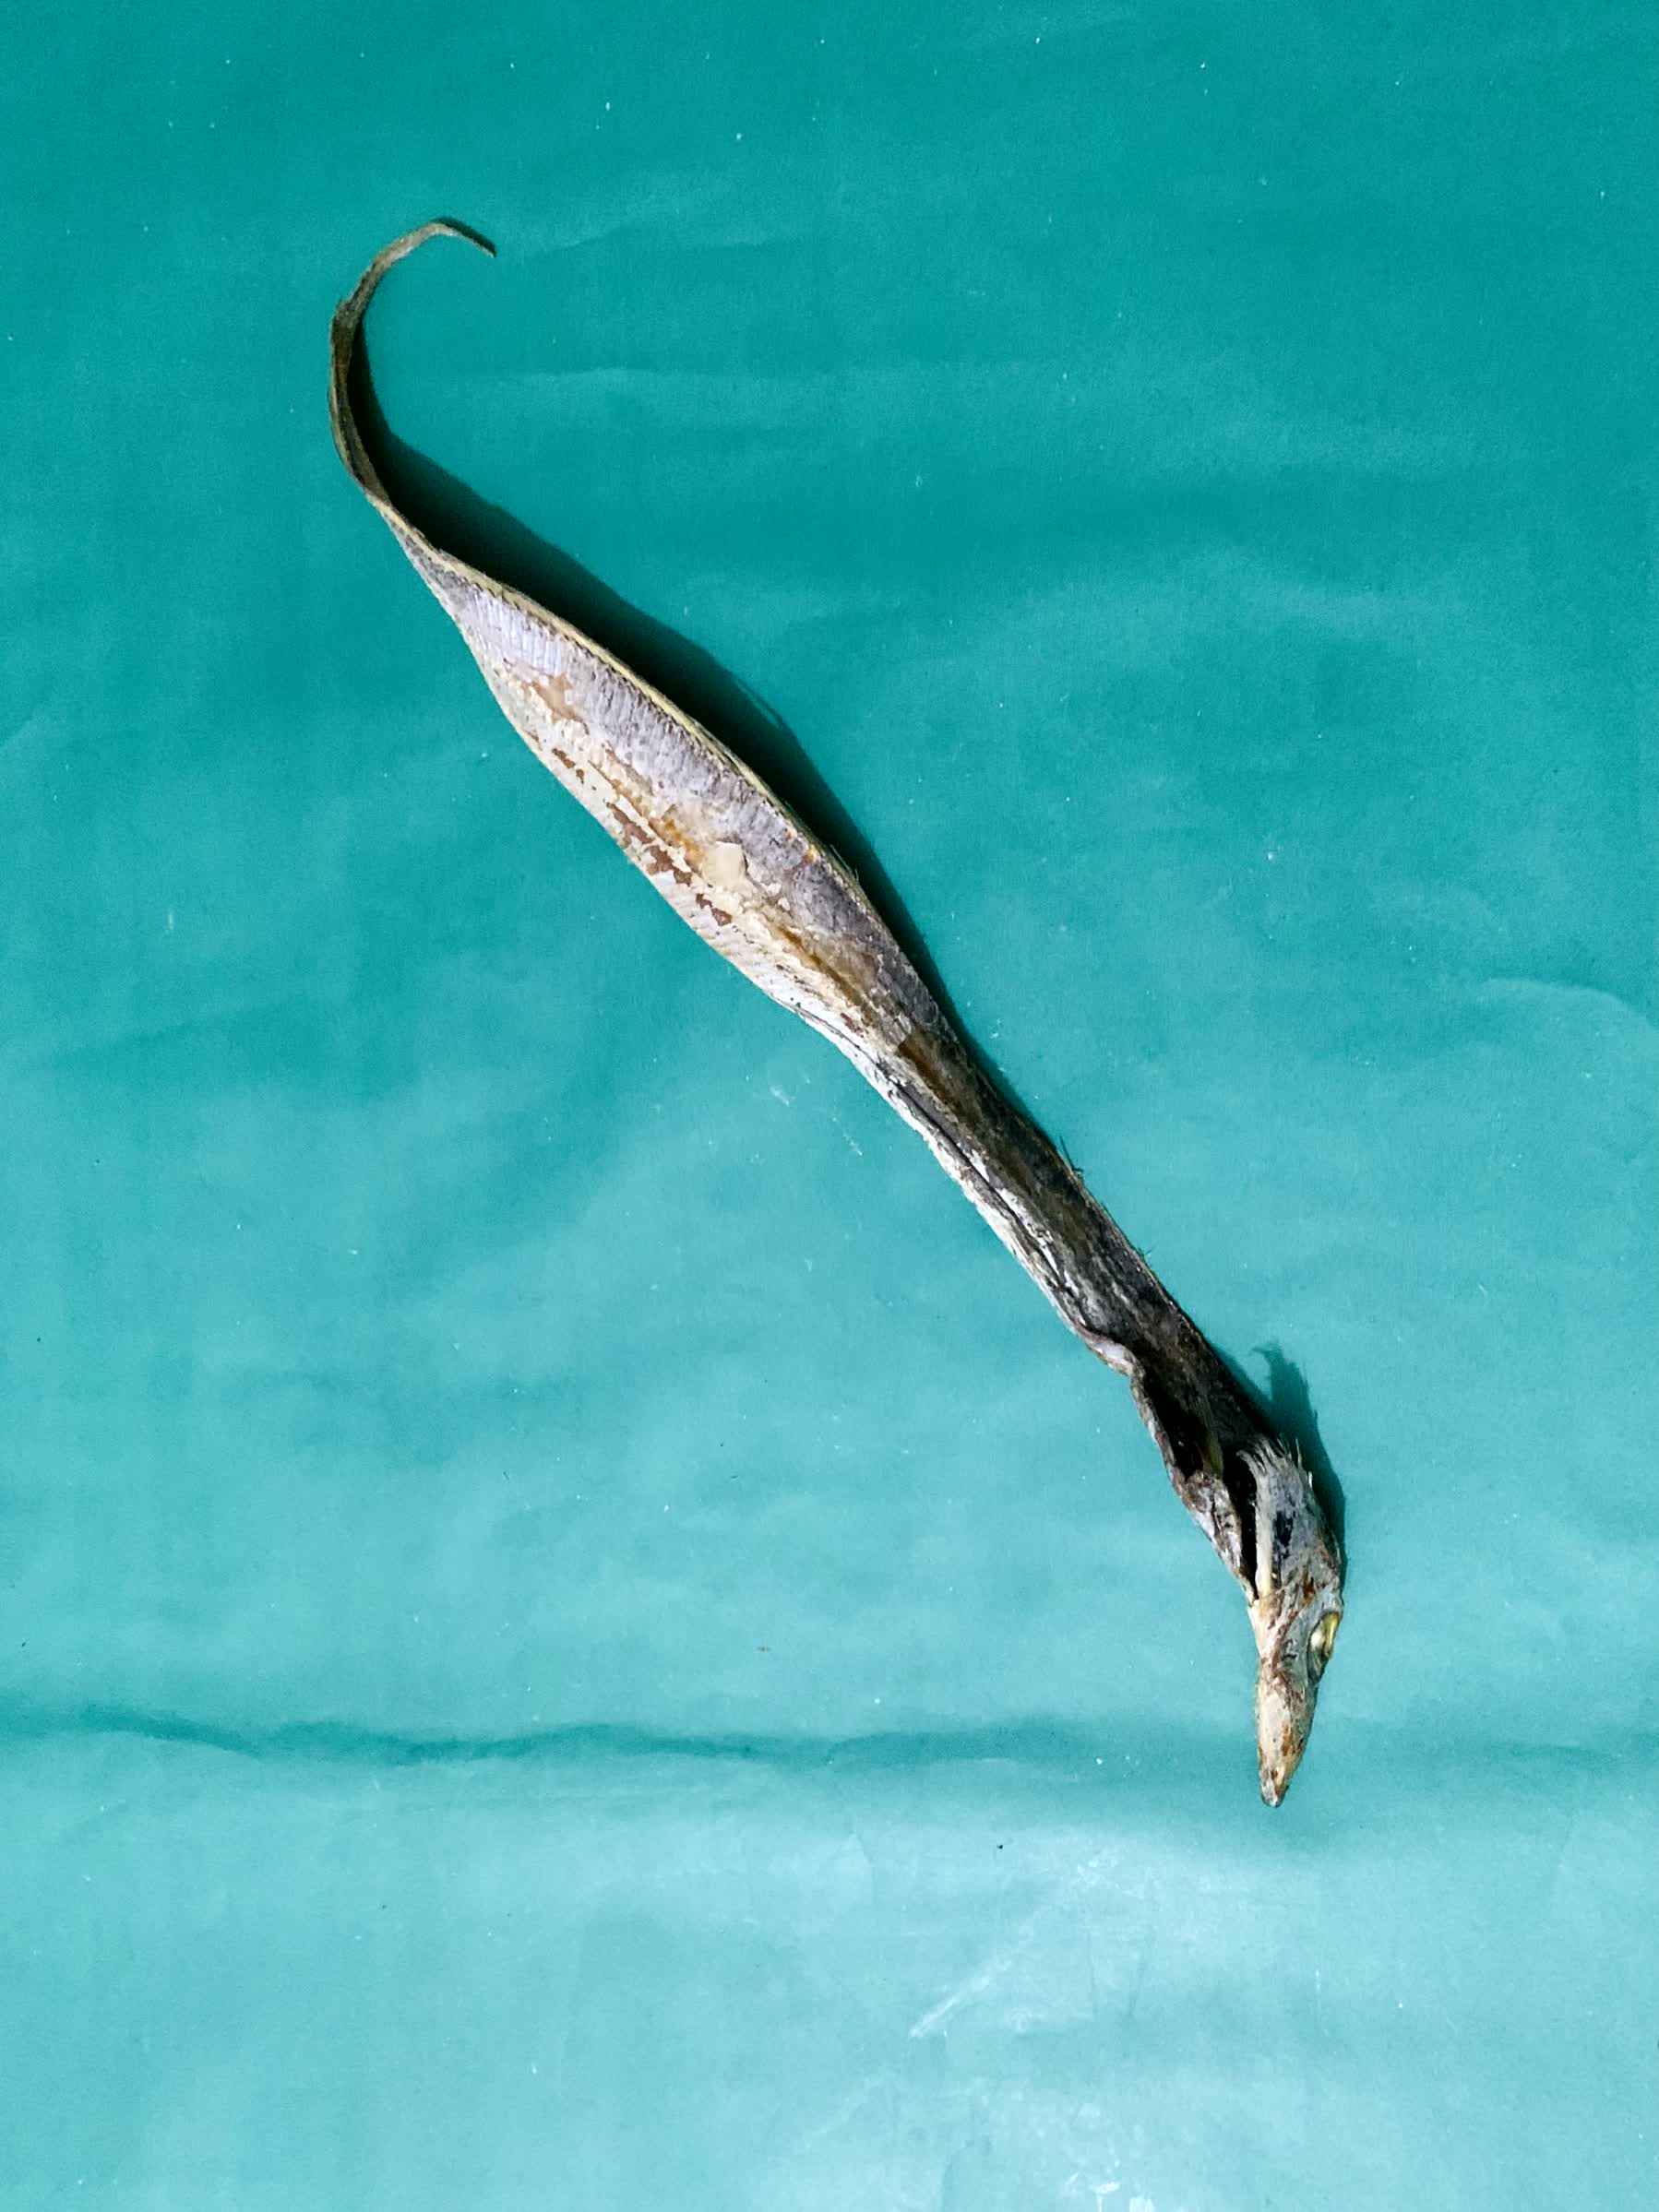
Species: Churi